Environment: real
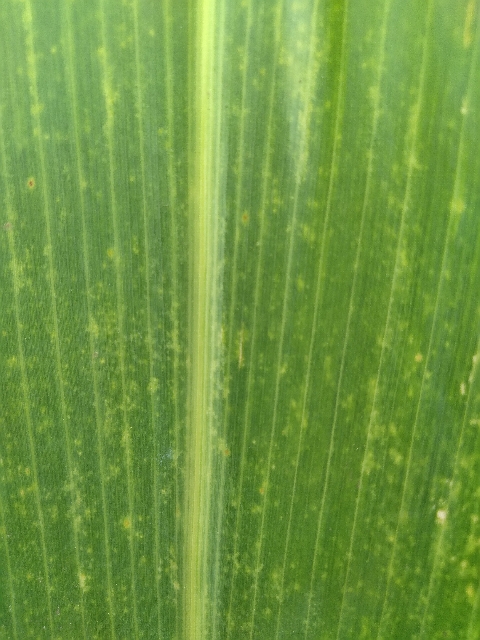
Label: lethal_necrosis